Bonbeach

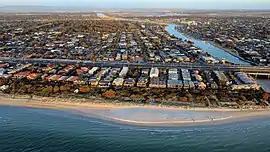
View of Bonbeach from Port Phillip

Bonbeach is a suburb in Melbourne, Victoria, Australia, 31 km south-east of Melbourne's Central Business District, located within the City of Kingston local government area. Bonbeach recorded a population of 6,855 at the .